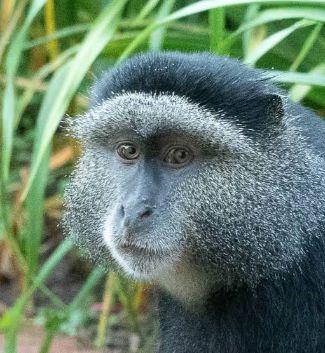
Nyani mwenye rangi tofauti amekaa na kutulia kwa utulivu huku akiangalia mandhari anayoizunguka, hii inaangazia upendo wa wanyama pori na mazingira asilia.